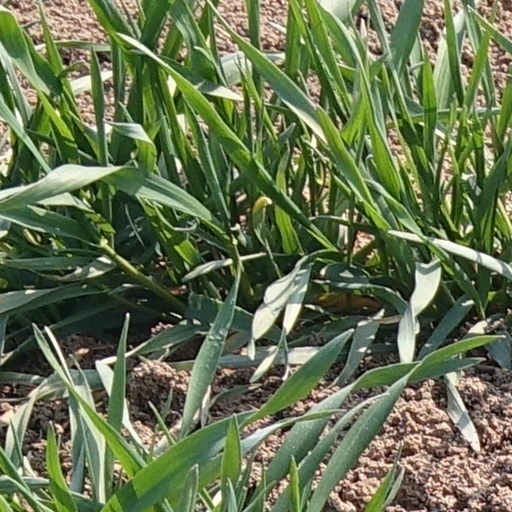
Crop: wheat